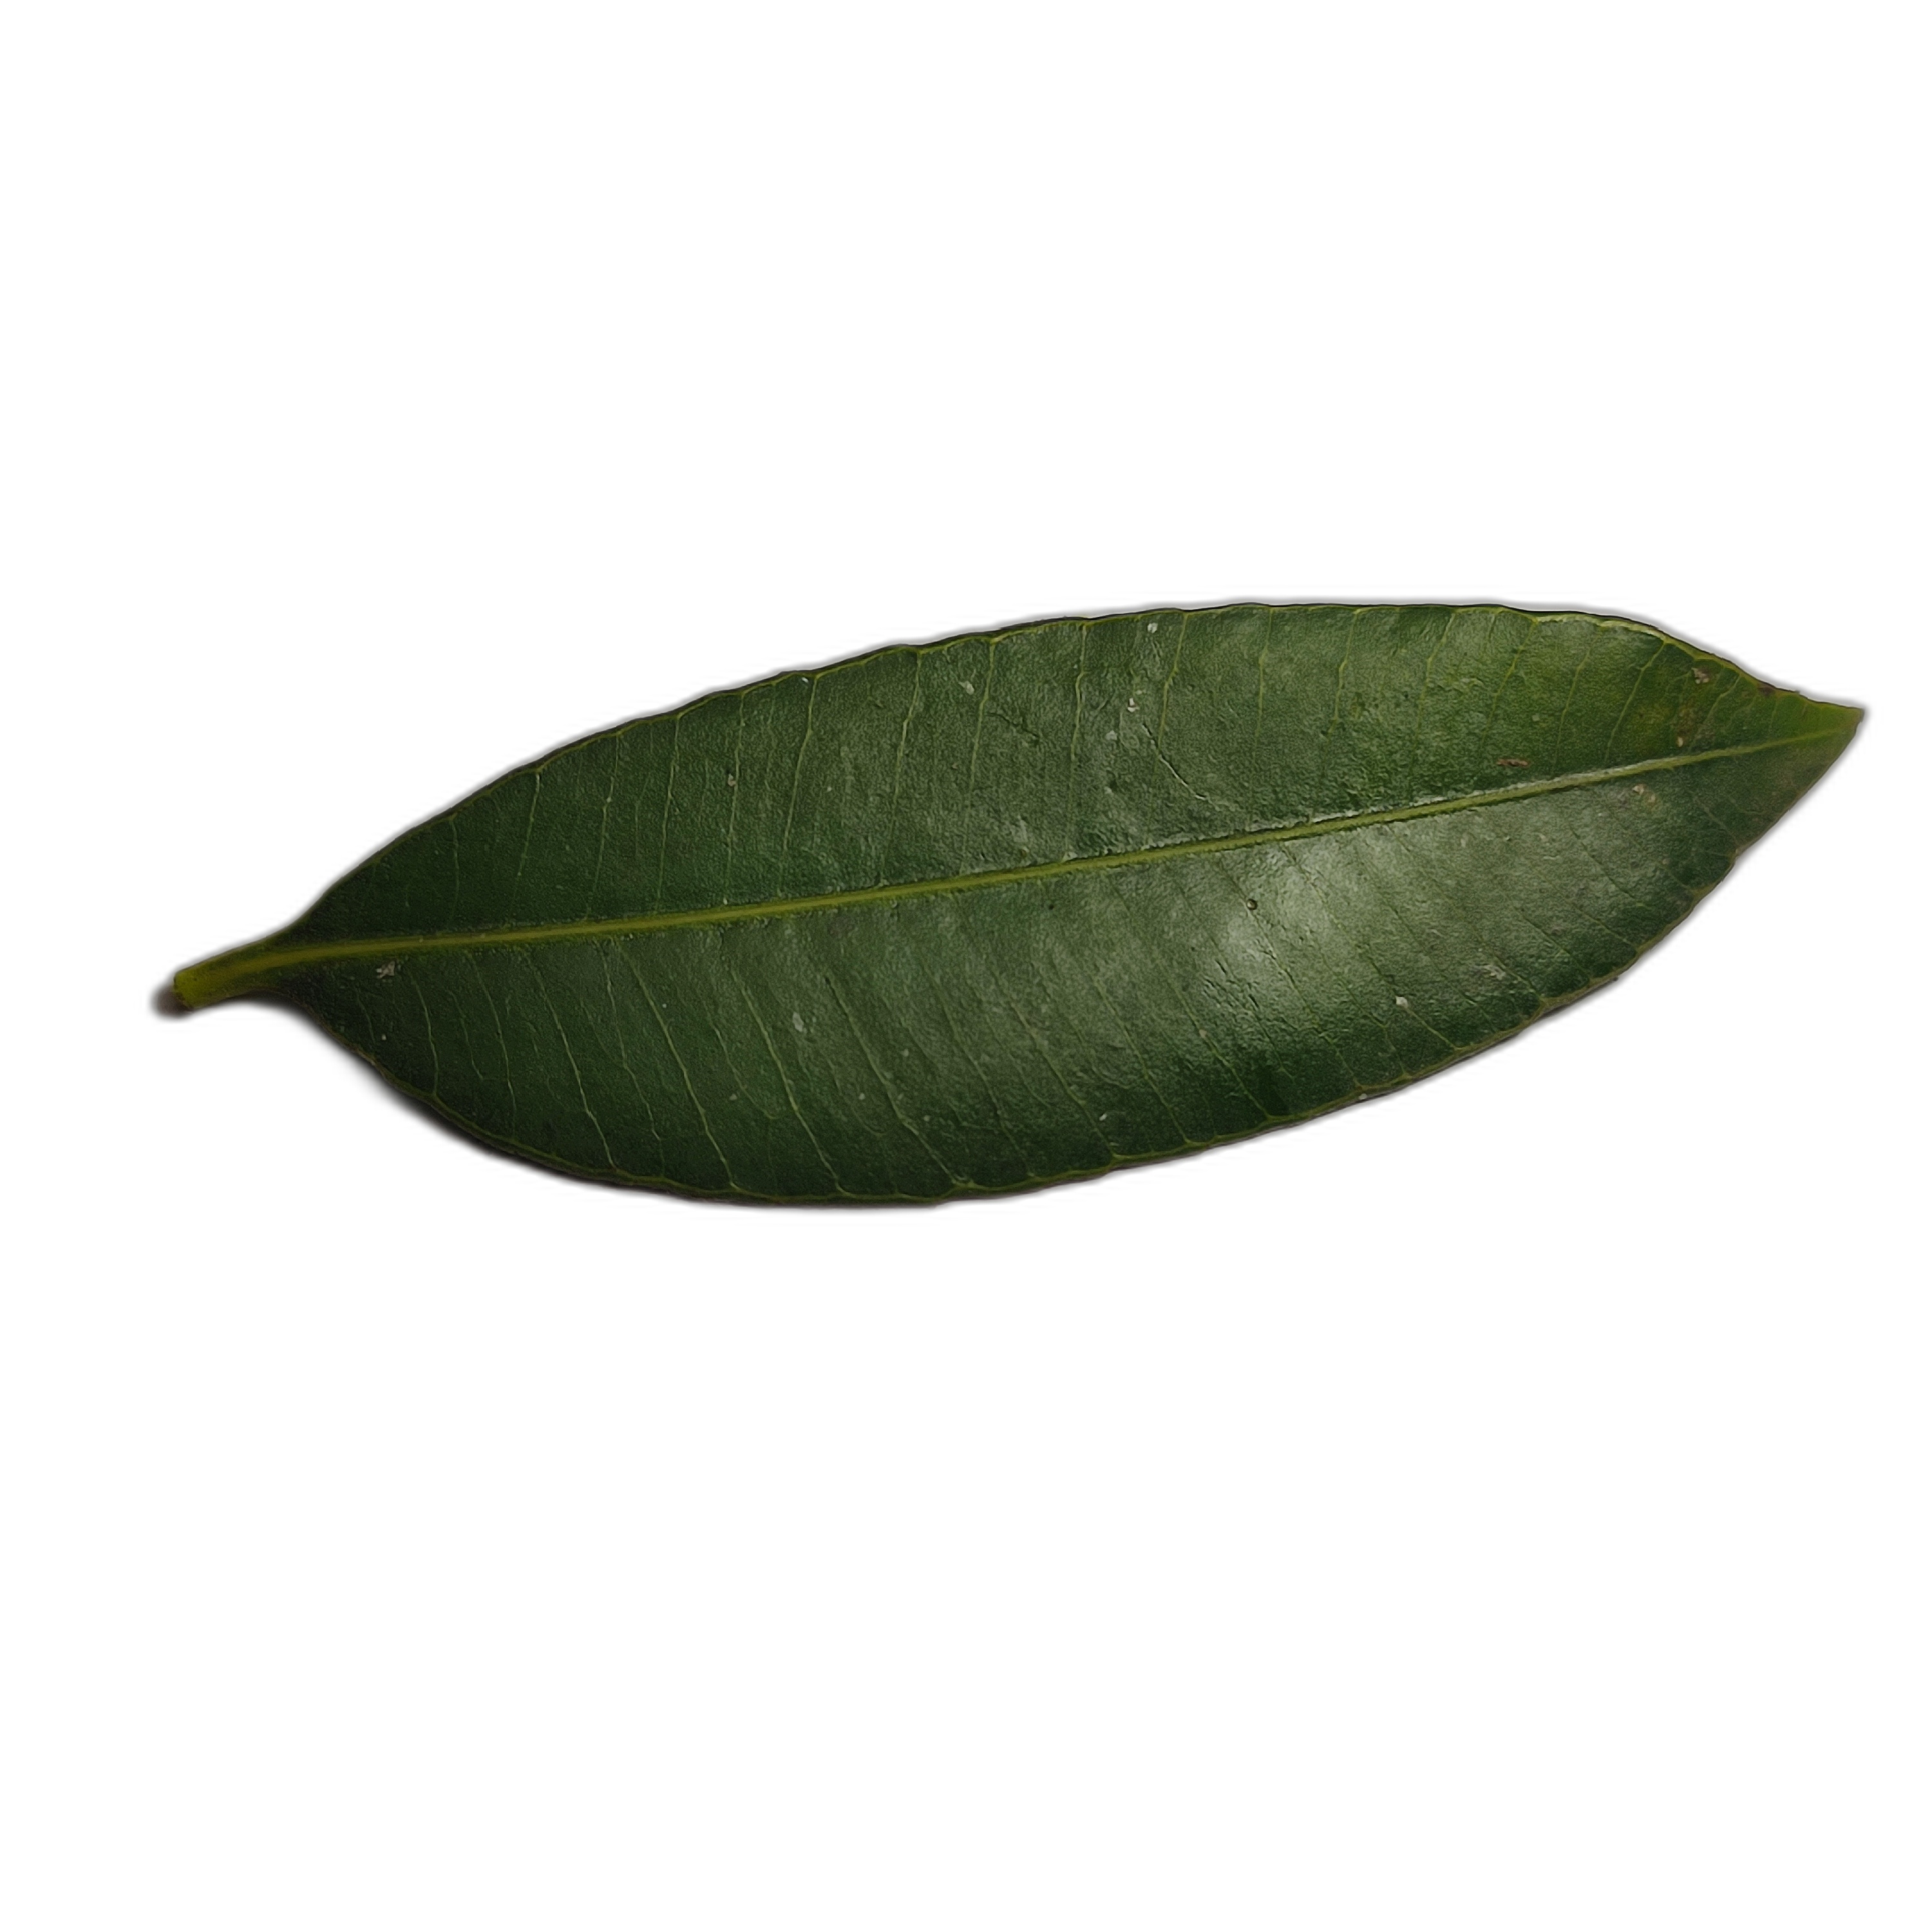
Label: healthy